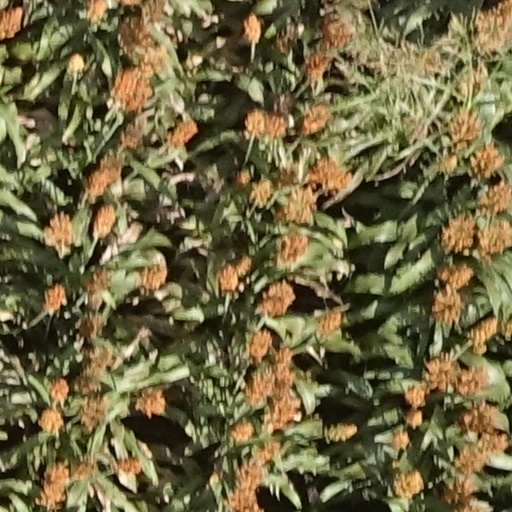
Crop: sorghum